French battleship Saint Louis

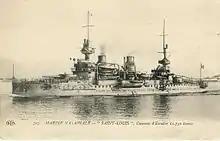
Profile view of "Saint Louis"

"Saint Louis", named after King Louis IX, a Catholic saint, was authorised on 30 September 1895 as one of the three "Charlemagne"-class battleships. The ship was laid down at the Arsenal de Lorient on 25 March 1895 and launched on 2 September 1896. She was commissioned on 1 September 1900 after completing her sea trials at the cost of 26,981,000 francs. Even before "Saint Louis" was formally commissioned, she participated in a naval review conducted by the President of France, Émile Loubet, at Cherbourg in July 1900.